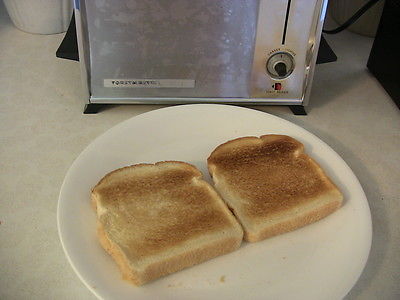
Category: toaster